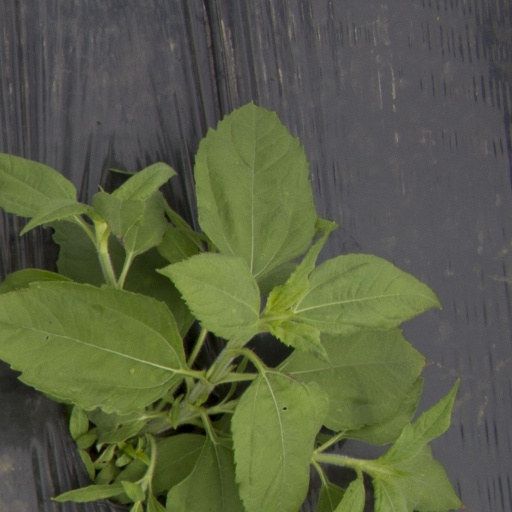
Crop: Jerusalem artichoke